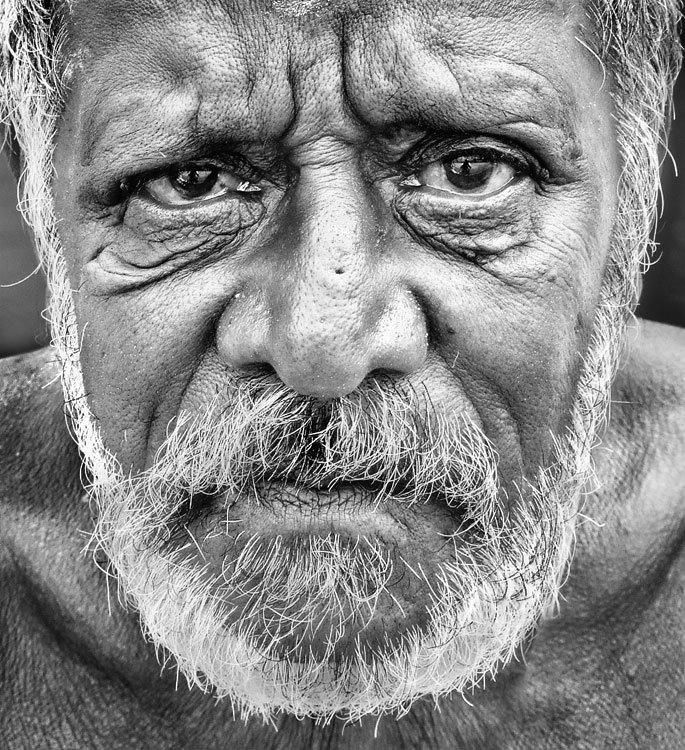
Label: Colored